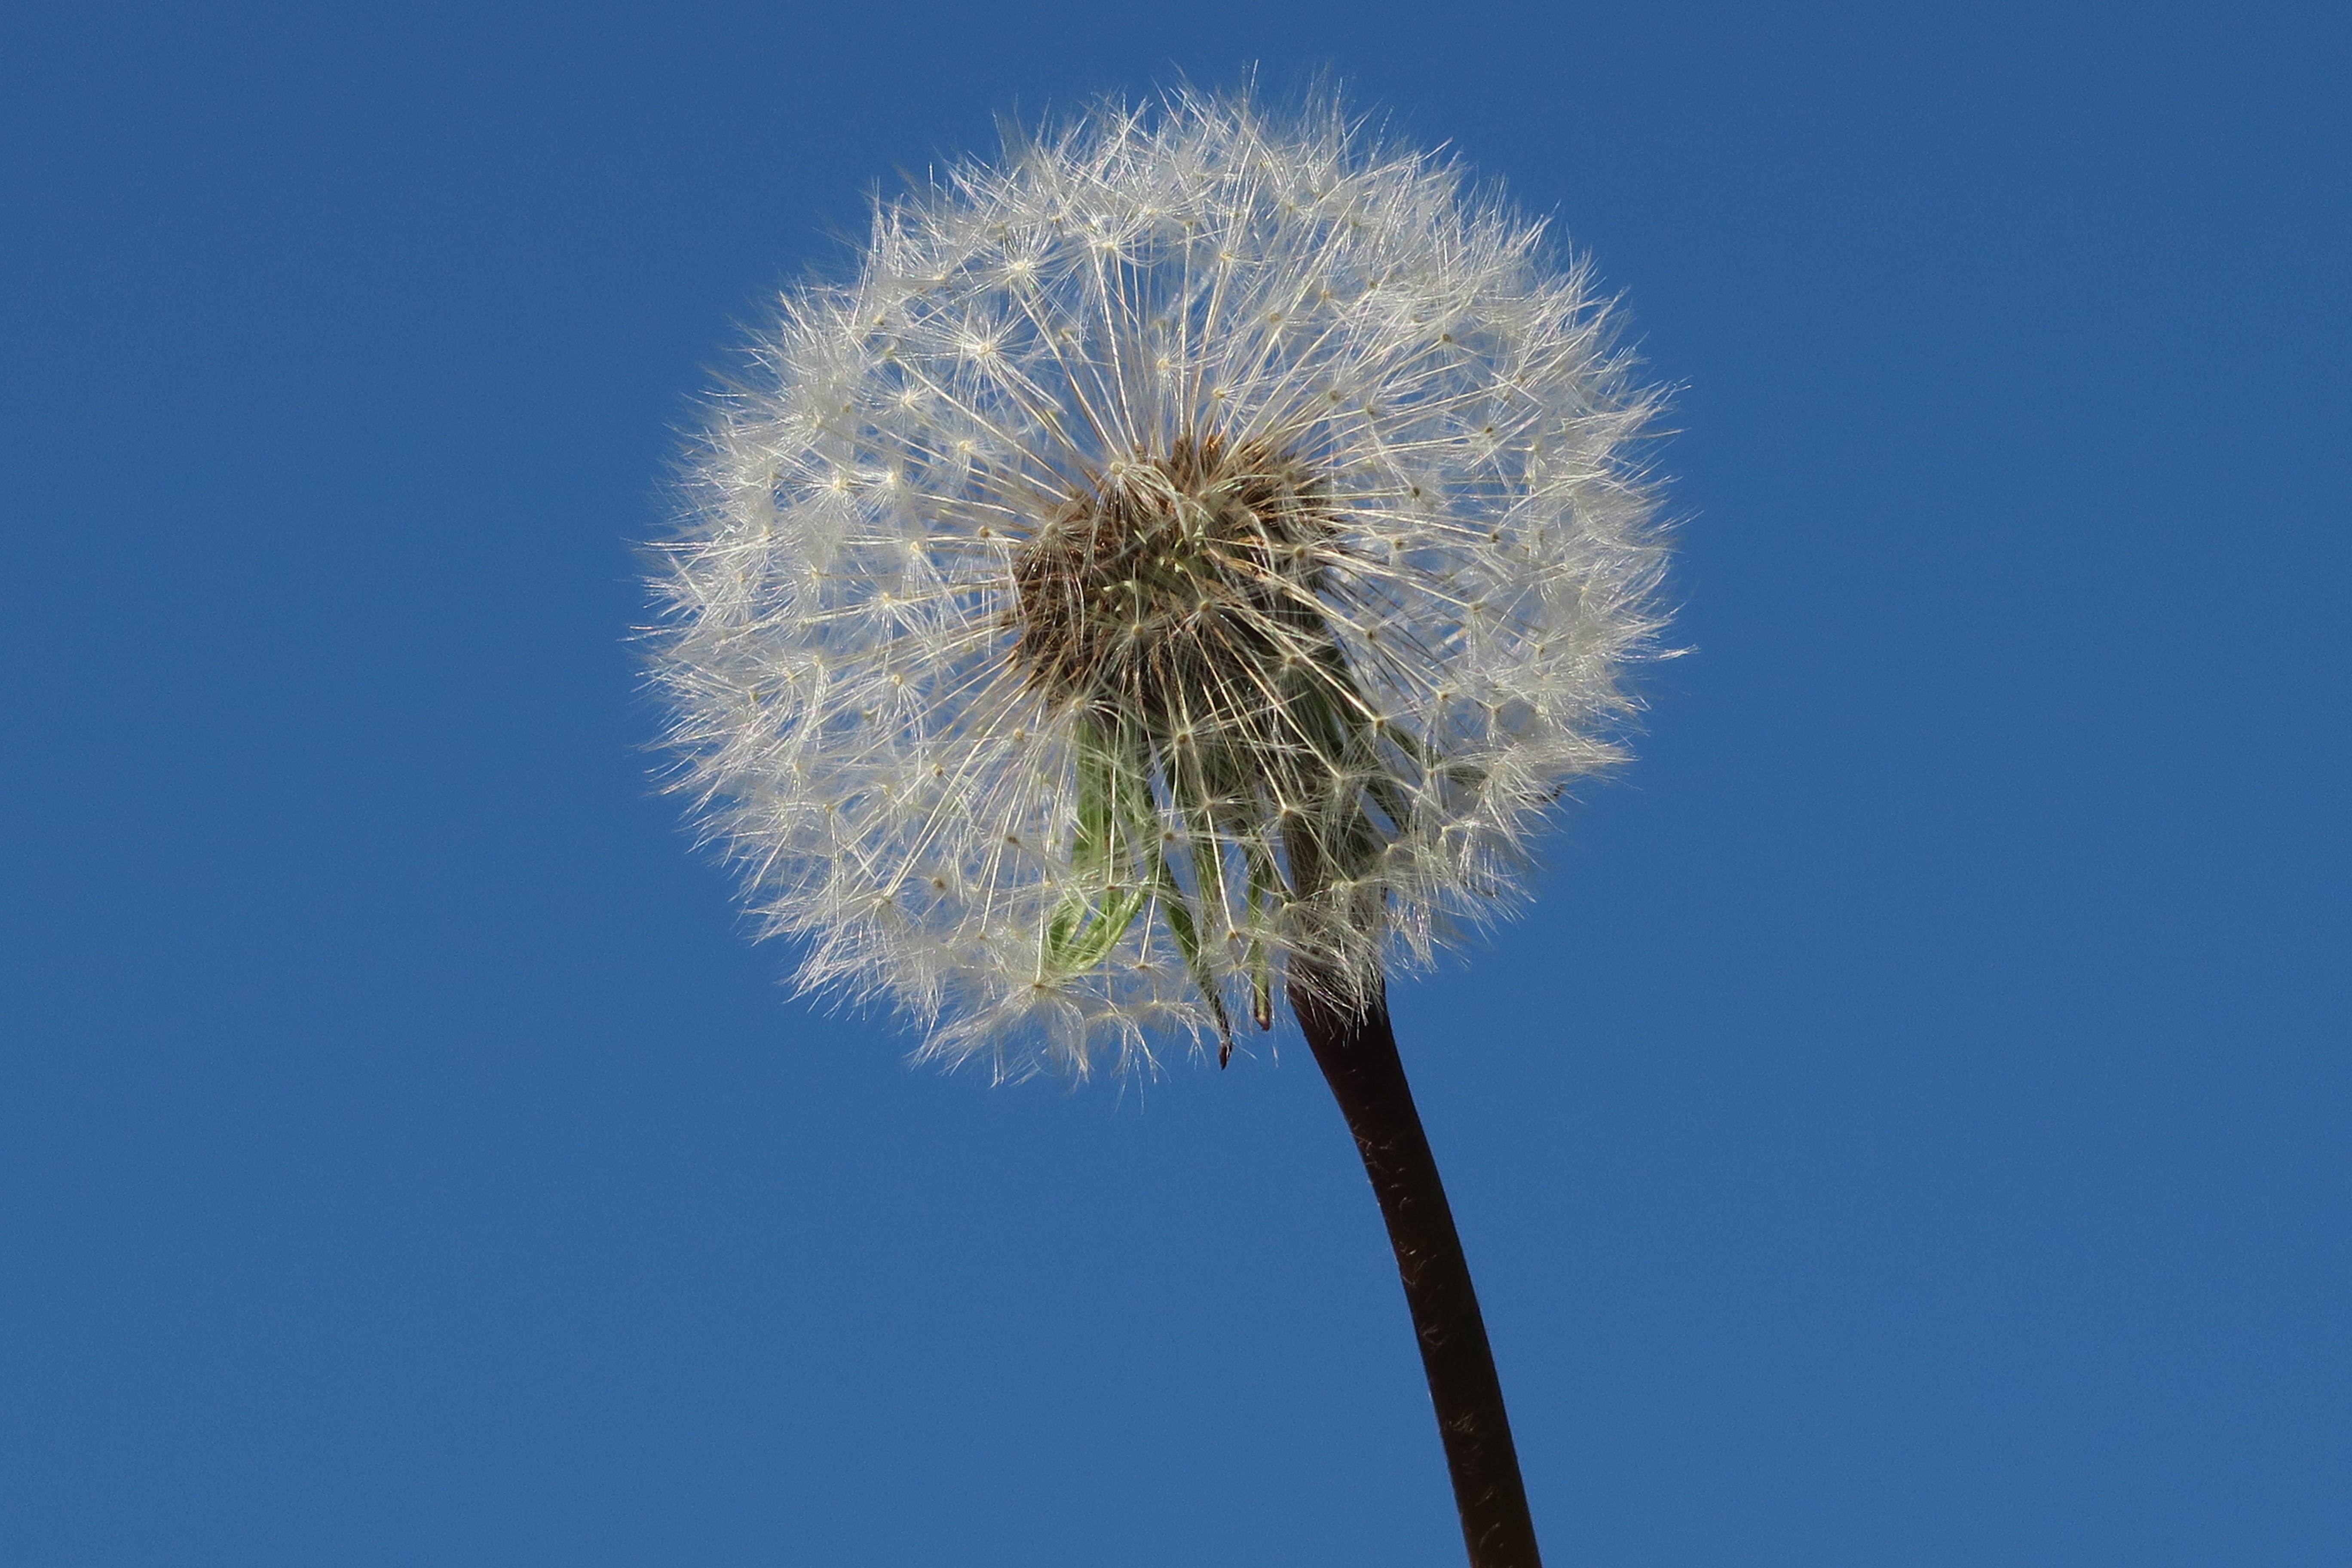
grass, branch, plant, sky, field, dandelion, flower, blue, flora, thistle, macro photography, flowering plant, daisy family, asterales, egret dandelion, grass family, plant stem, land plant